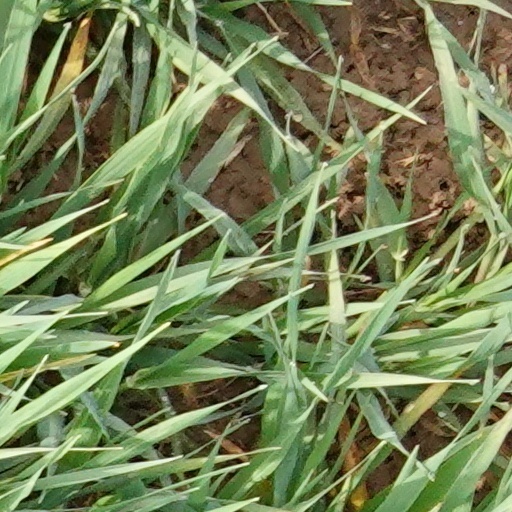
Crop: wheat